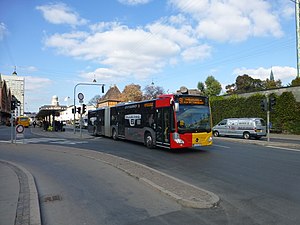
A-bus / Historie / Ledbusser og Cityline
En af de ledbusser der forsøgsvis kørte på linje 5A i 2013.
A-busser er en type bybusser i København, der kører ofte og er let tilgængelige i kraft af mange stoppesteder. De blev indført af det daværende HUR Trafik den 20. oktober 2002 i forbindelse med åbningen af den første etape af Københavns Metro. A-busserne drives i dag af trafikselskabet Movia, der har udliciteret driften til forskellige entreprenører. A-busserne er gule og kan kendes på deres røde hjørner.